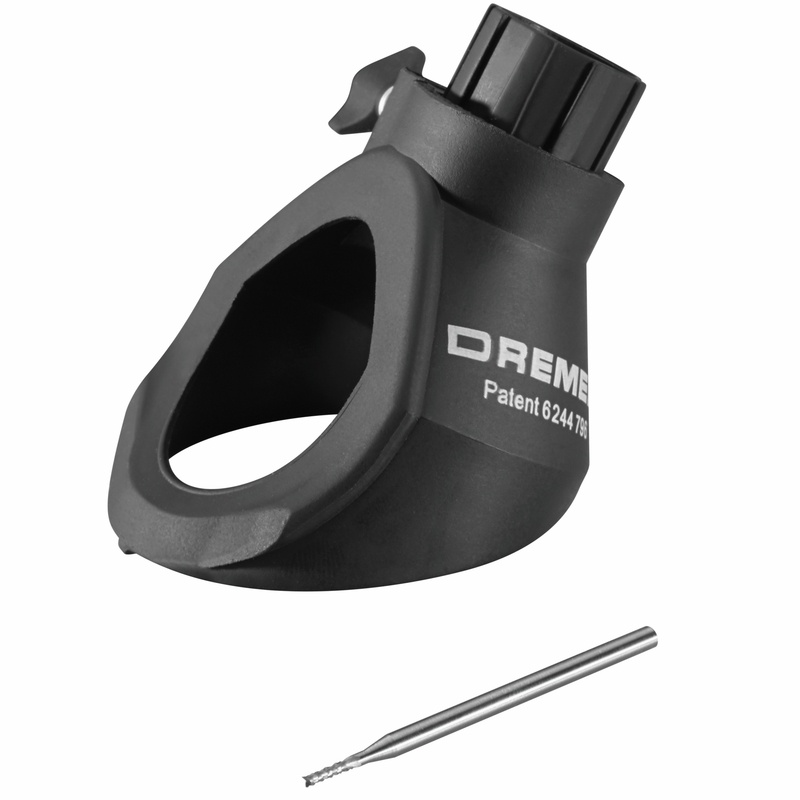
GROUT REMOVAL KIT
Brand Name: Dremel Sub Brand: Product Type: Grout Removal Kit Compatibility: Material: Size:
Brand: ROBERT BOSCH TOOL CORP
Category: Home & Garden > Household Appliance Accessories > Floor & Steam Cleaner Accessories > Grout Cleaning Tools